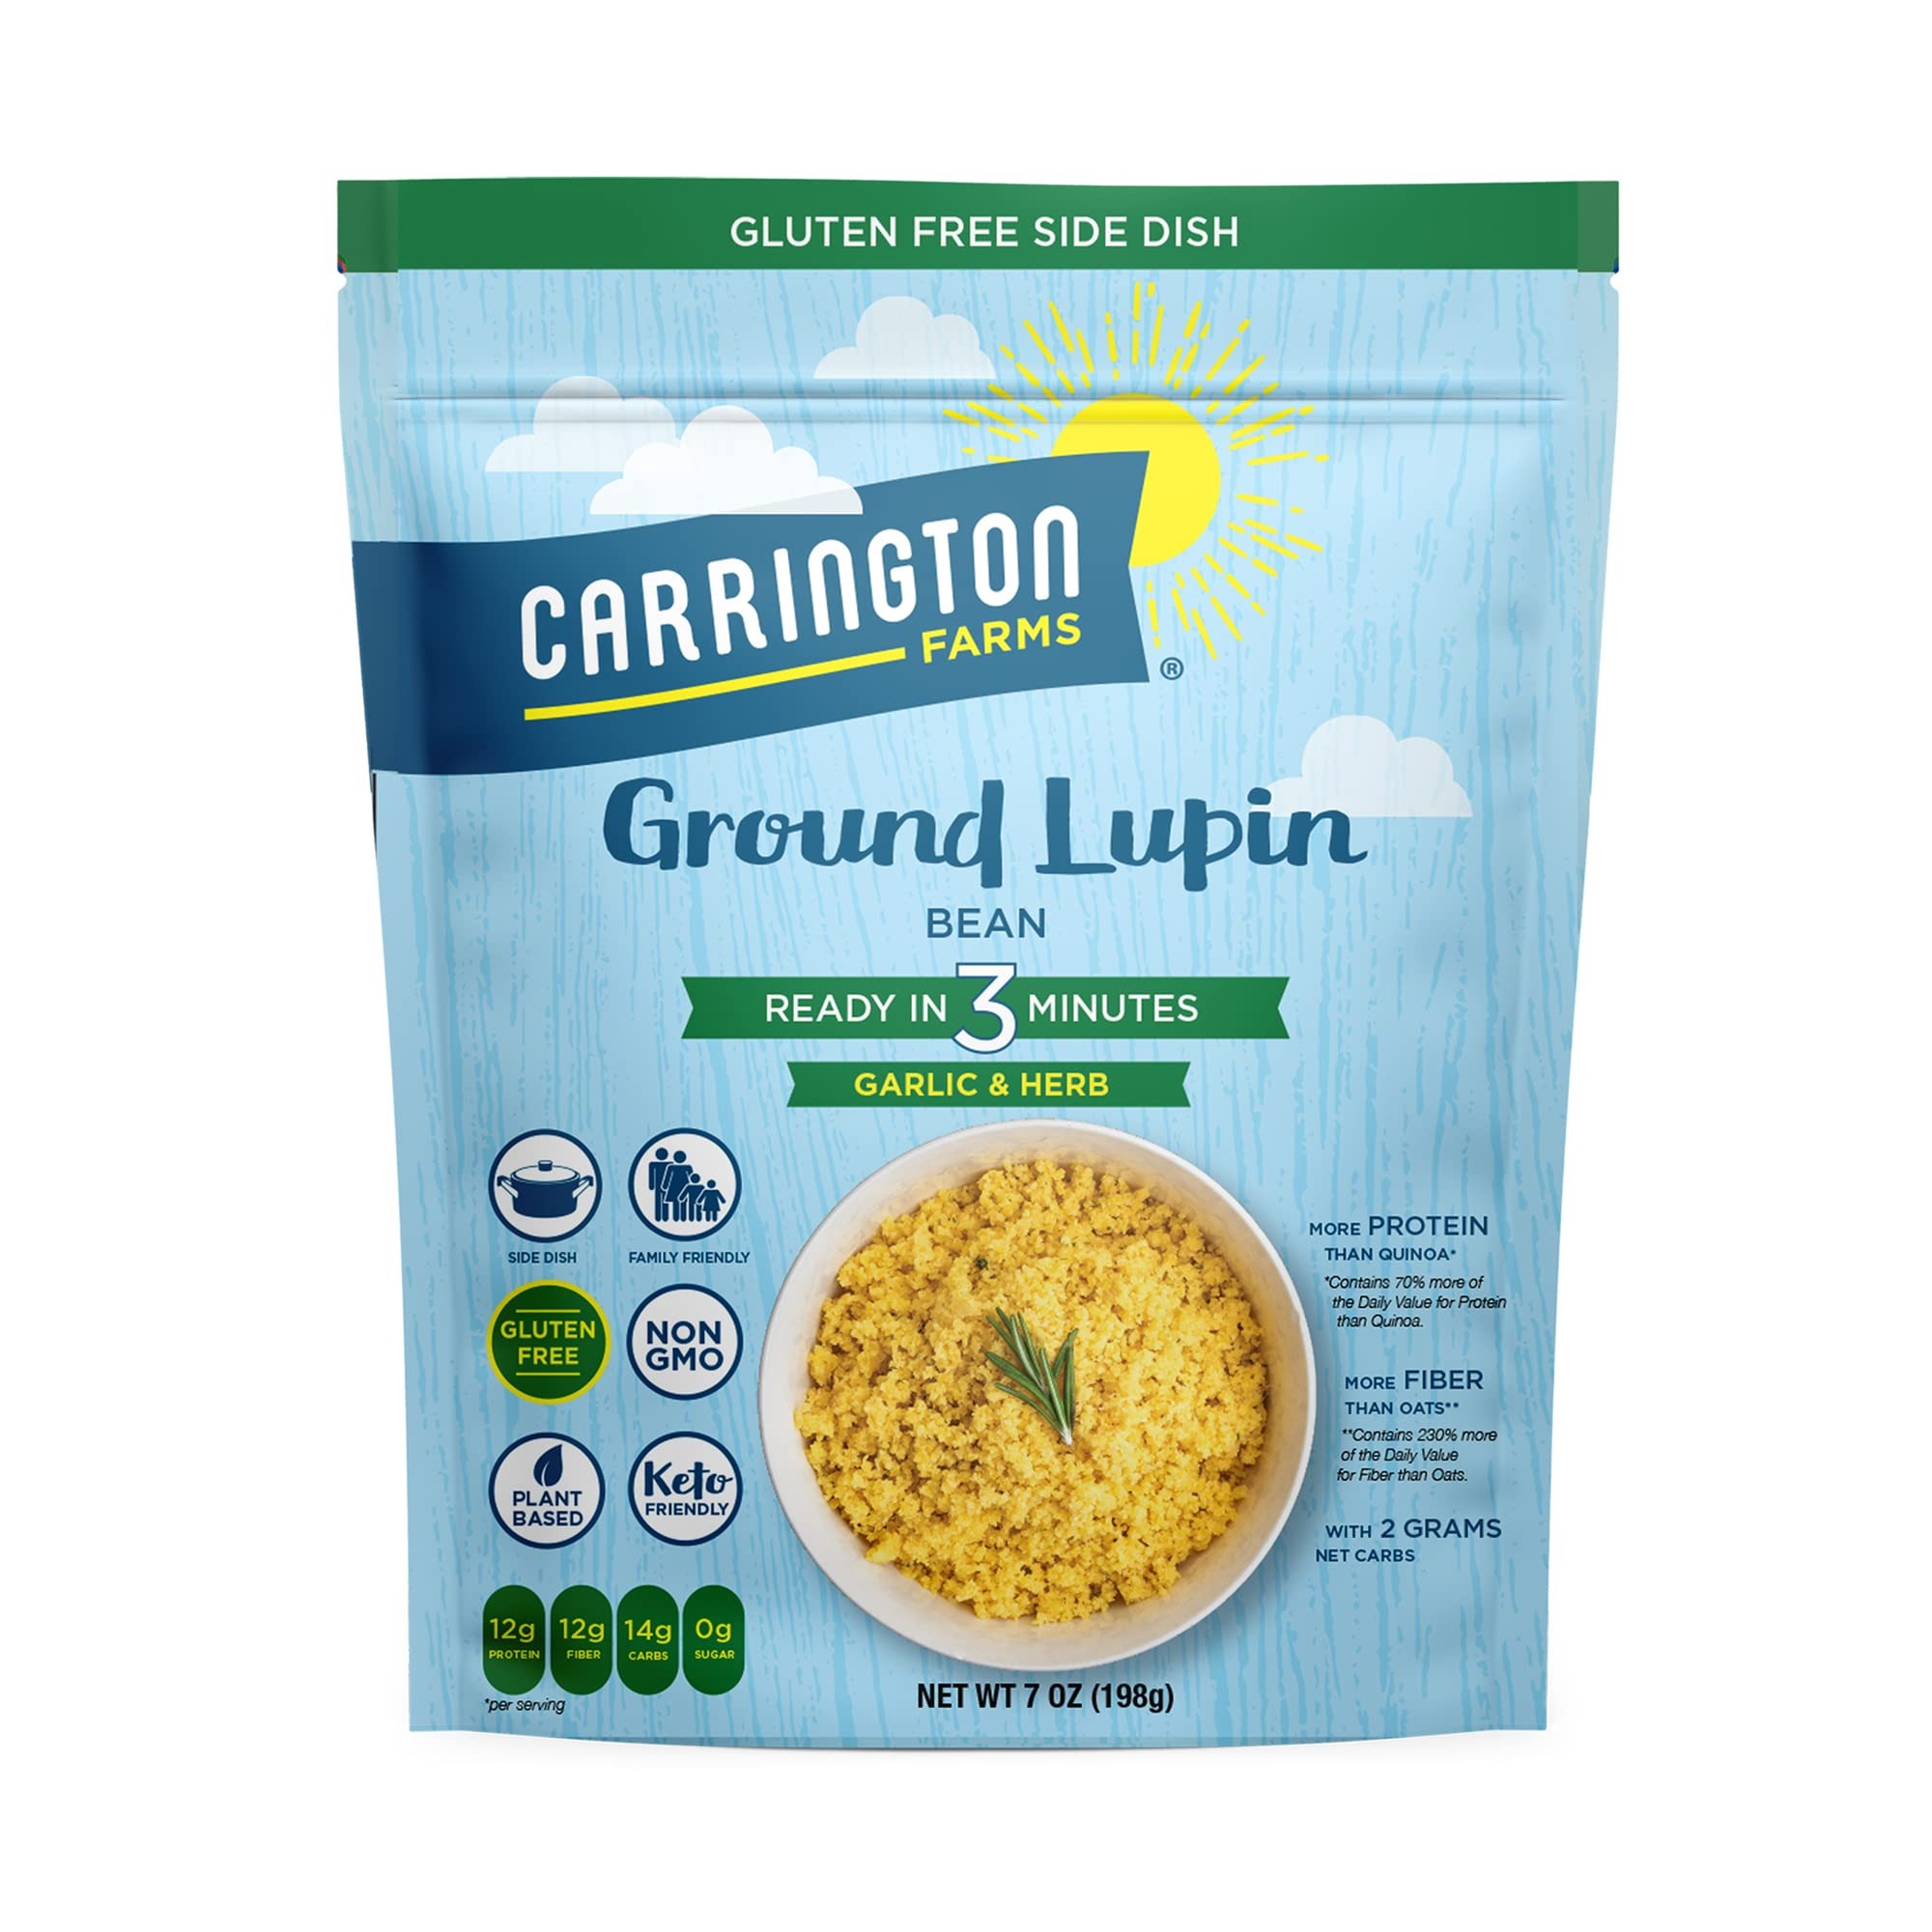
Item Name: Carrington Farms, Ground Lupin Bean, Garlic & Herb, 7oz.
Bullet Point 1: Keto Friendly Side Dish - With only 1 gram of net carbs per serving, Carrington Farms’ Ground Lupin Beans make a delectable and tasty plant-based side dish for any healthy meal! Served like rice and cooks like couscous, this delicious side dish is ready in 3 minutes! Each serving of Carrington Farms Ground Lupin Bean contains 14g protein (more protein per serving then Quinoa) and 15g of fiber (more fiber than oats)!
Bullet Point 2: Microwave Instructions - Preparing Lupin is quick and easy! To prepare in the microwave: Mix 1/3 cup of ground lupin bean with ½ cup of water and cook on high for 3 minutes.
Bullet Point 3: Stovetop Instructions - To prepare Lupin on the stovetop, add 4 TBSP of ground lupin bean to 1 cup of boiling water. Boil 3 minutes and strain. Add your favorite seasoning to taste.
Bullet Point 4: Ground Lupin Bean - Ground Lupin Bean hails from the same family as chickpeas and lentils. This Australian-grown legume has a mild, slightly nutty flavor. Lupin is perfect for those looking for a low glycemic index side dish, a delicious plant-based protein alternative in salads and nourish bowls, and as a bread crumb alternative in meatballs and burgers.
Bullet Point 5: Give Back - Your purchase will help feed kids lunch three days a week through our Carrington Cares program. These children are a part of the local communities where we source our NON-GMO Project Verified liquid coconut oil.
Product Description: A deliciously different side dish Derived from the Lupini Bean, this legume is from the same family as chickpeas and lentils, with a ton of nutritional benefits to note. Taking only 3 minutes to prepare, Carrington Farms’ Ground Lupin Bean is not only the perfect side dish, it is also a great addition to all your cooking adventures in the kitchen. Use it to replace quinoa or rice, a salad topper, or even a protein-rich breading.
Value: 7.0
Unit: Ounce

Price: 7.99